Doyt Perry

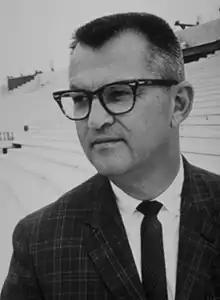

Doyt L. Perry (January 6, 1910February 10, 1992) was an American football player, coach, and college athletics administrator. He served as head football coach at Bowling Green State University from 1955 to 1964, compiling a record of 77–11–5, and then became the athletic director for the university. During his tenure as coach, Perry led the Bowling Green Falcons to five Mid-American Conference titles and one small college national championship in 1959. One of the most successful coaches in school history, Perry was elected to College Football Hall of Fame in 1988. The team's football stadium, Doyt Perry Stadium, is named in his honor. Doyt Perry resigned from Bowling Green State University in January 1971 to serve at Florida International University for two years until retirement.